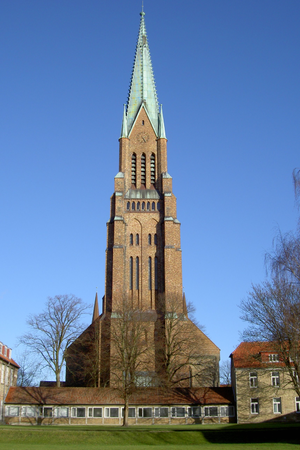
La cathédrale de Schleswig est une cathédrale situé à Schleswig en Allemagne.